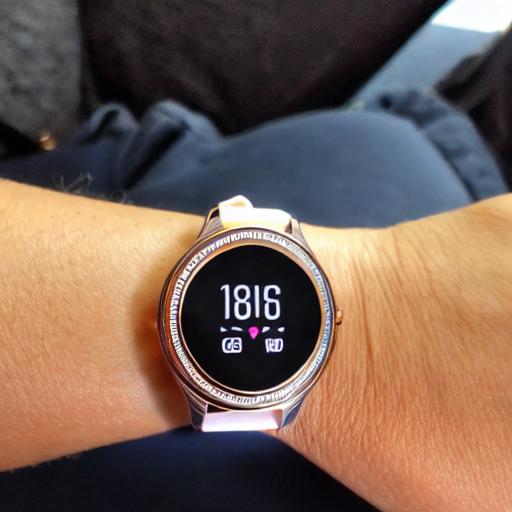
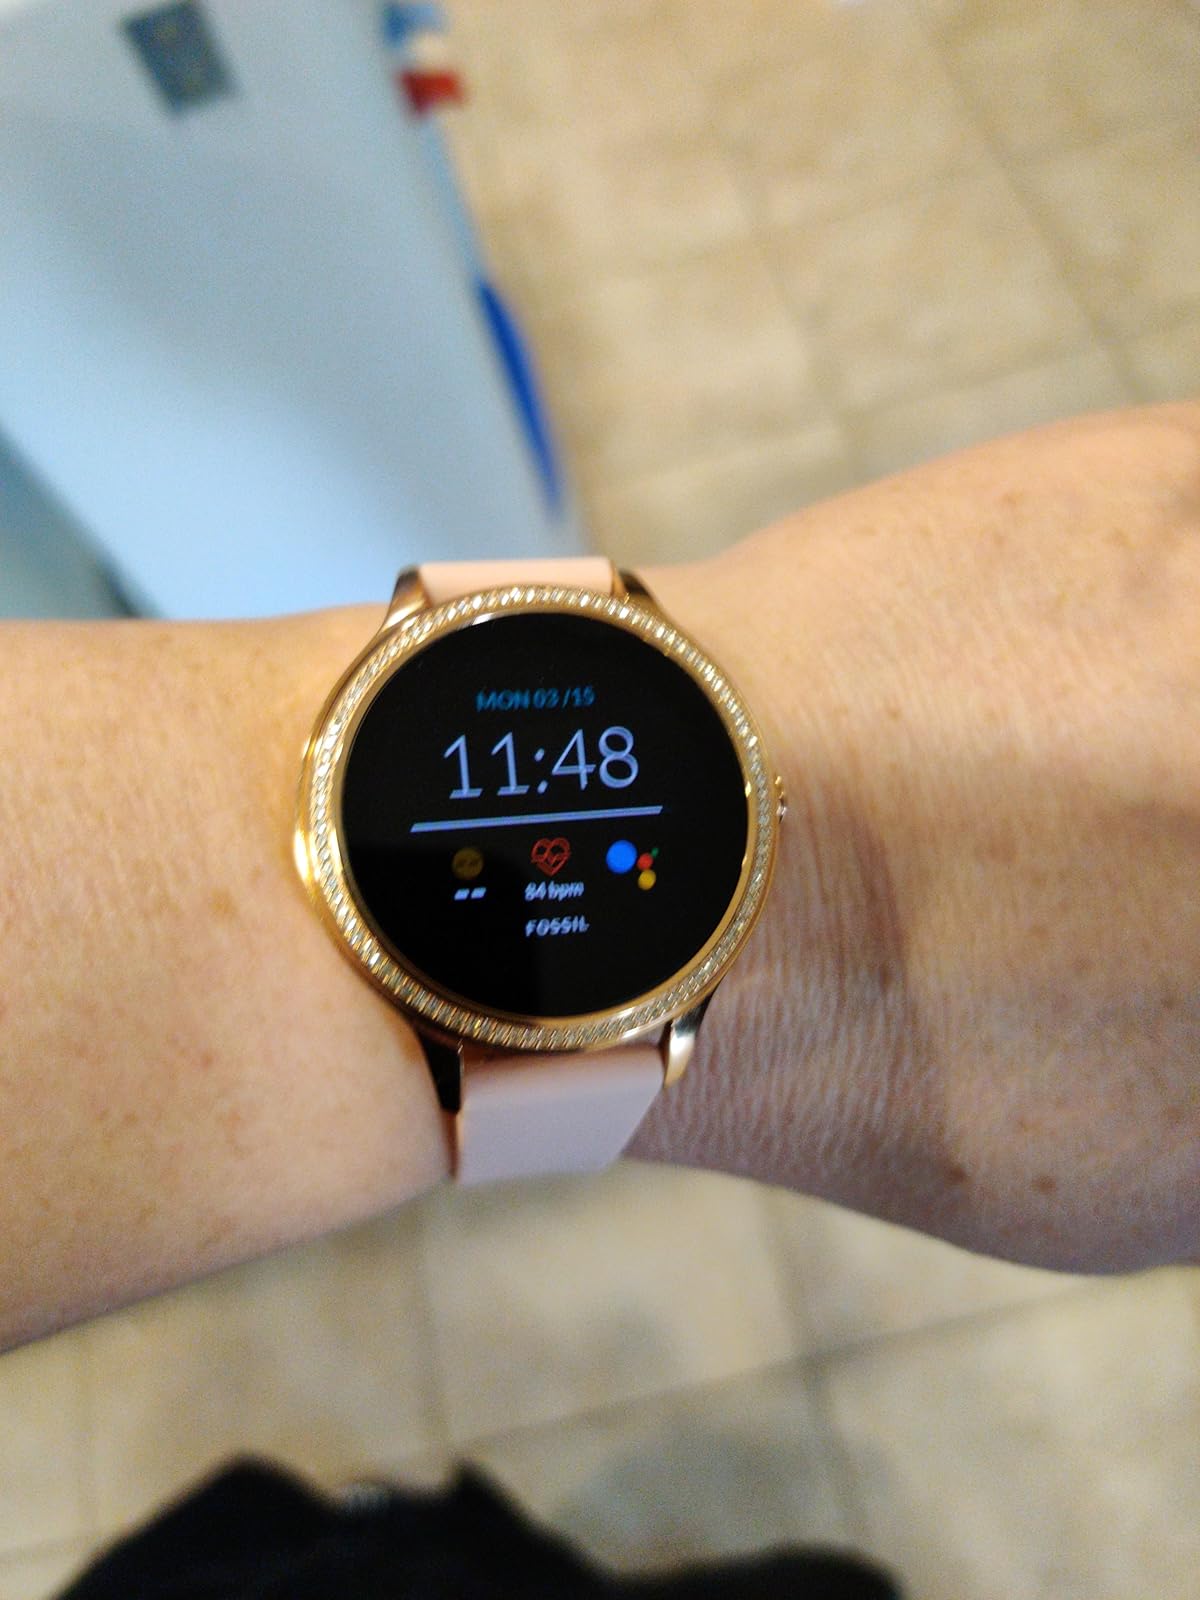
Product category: smartwatch
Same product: no